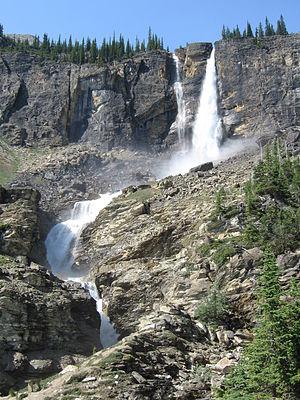
Les chutes Twin sont deux chutes jumelles situées en Colombie-Britannique, au Canada.
Le Salon de thé des chutes Twin est un site historique national du Canada situé dans le Parc national de Yoho en Colombie-Britannique.